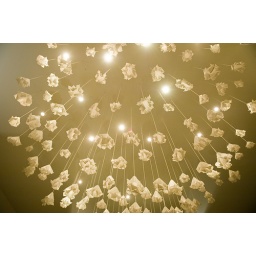
Strange but beautiful lamp in a Japanese cocktail bar